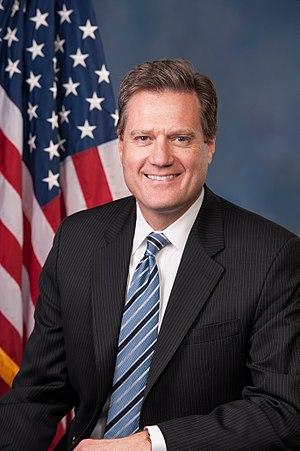
Depuis le recensement national de 2010, l'Ohio dispose de seize élus à la Chambre des représentants des États-Unis.
Michael Ray Turner dit Mike Turner est un homme politique américain né le 11 janvier 1960 à Dayton. Membre du Parti républicain, il représente actuellement le 10ᵉ district de l'Ohio à la Chambre des représentants des États-Unis, et ce depuis le 3 janvier 2013.